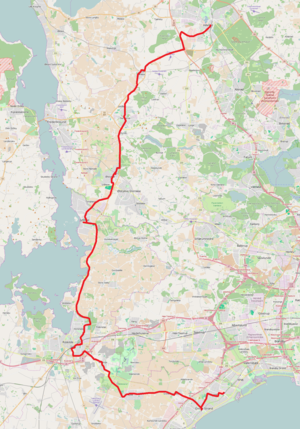
Linje 600S / Fakta
Linje 600S i 2019.
Linje 600S er en buslinje i Hovedstadsområdet mellem Hillerød st. og Hundige st. Linjen er en del af Movias S-busnet og er udliciteret til Arriva, der driver den fra sit garageanlæg i Slangerup. I 2019 havde den ca. 2,6 mio. passagerer. Linjen kører på tværs af regionen ad Primærrute 6 og betjener blandt andet Slangerup, Ølstykke, Jyllinge, Roskilde, Tune og Greve undervejs.